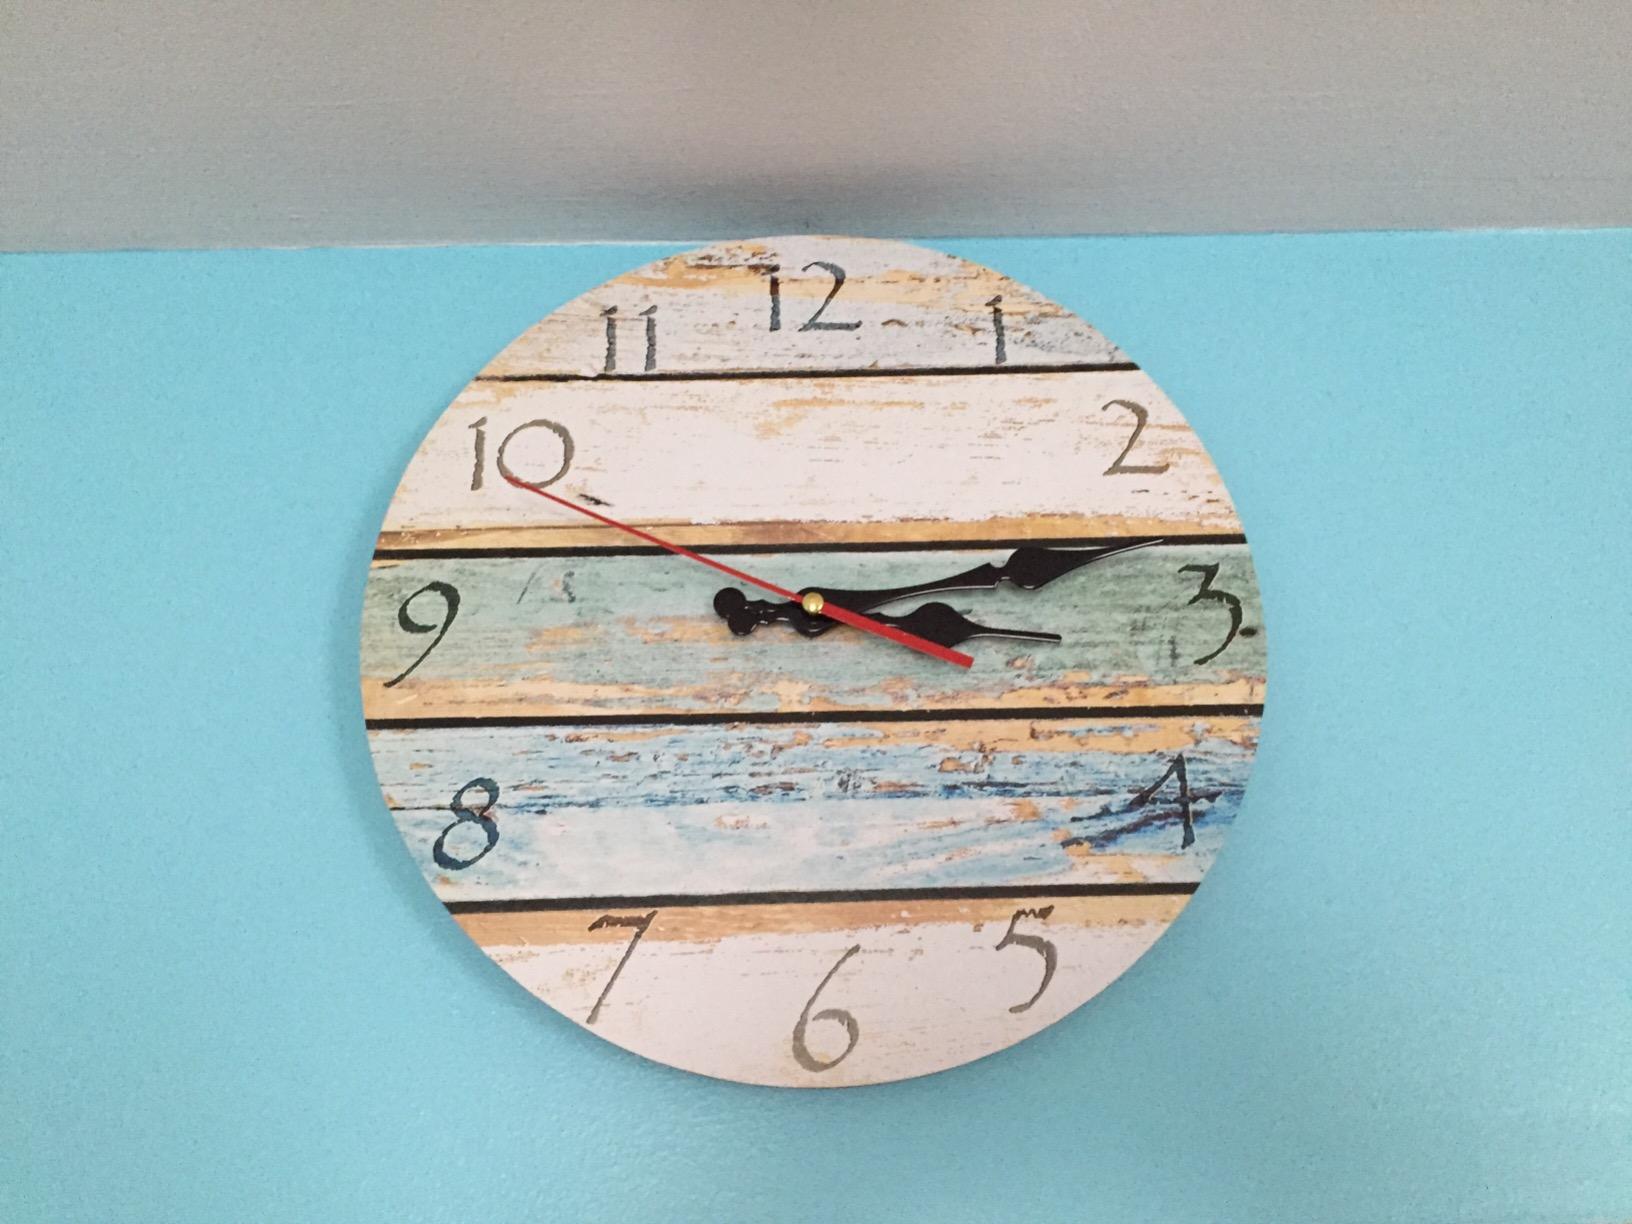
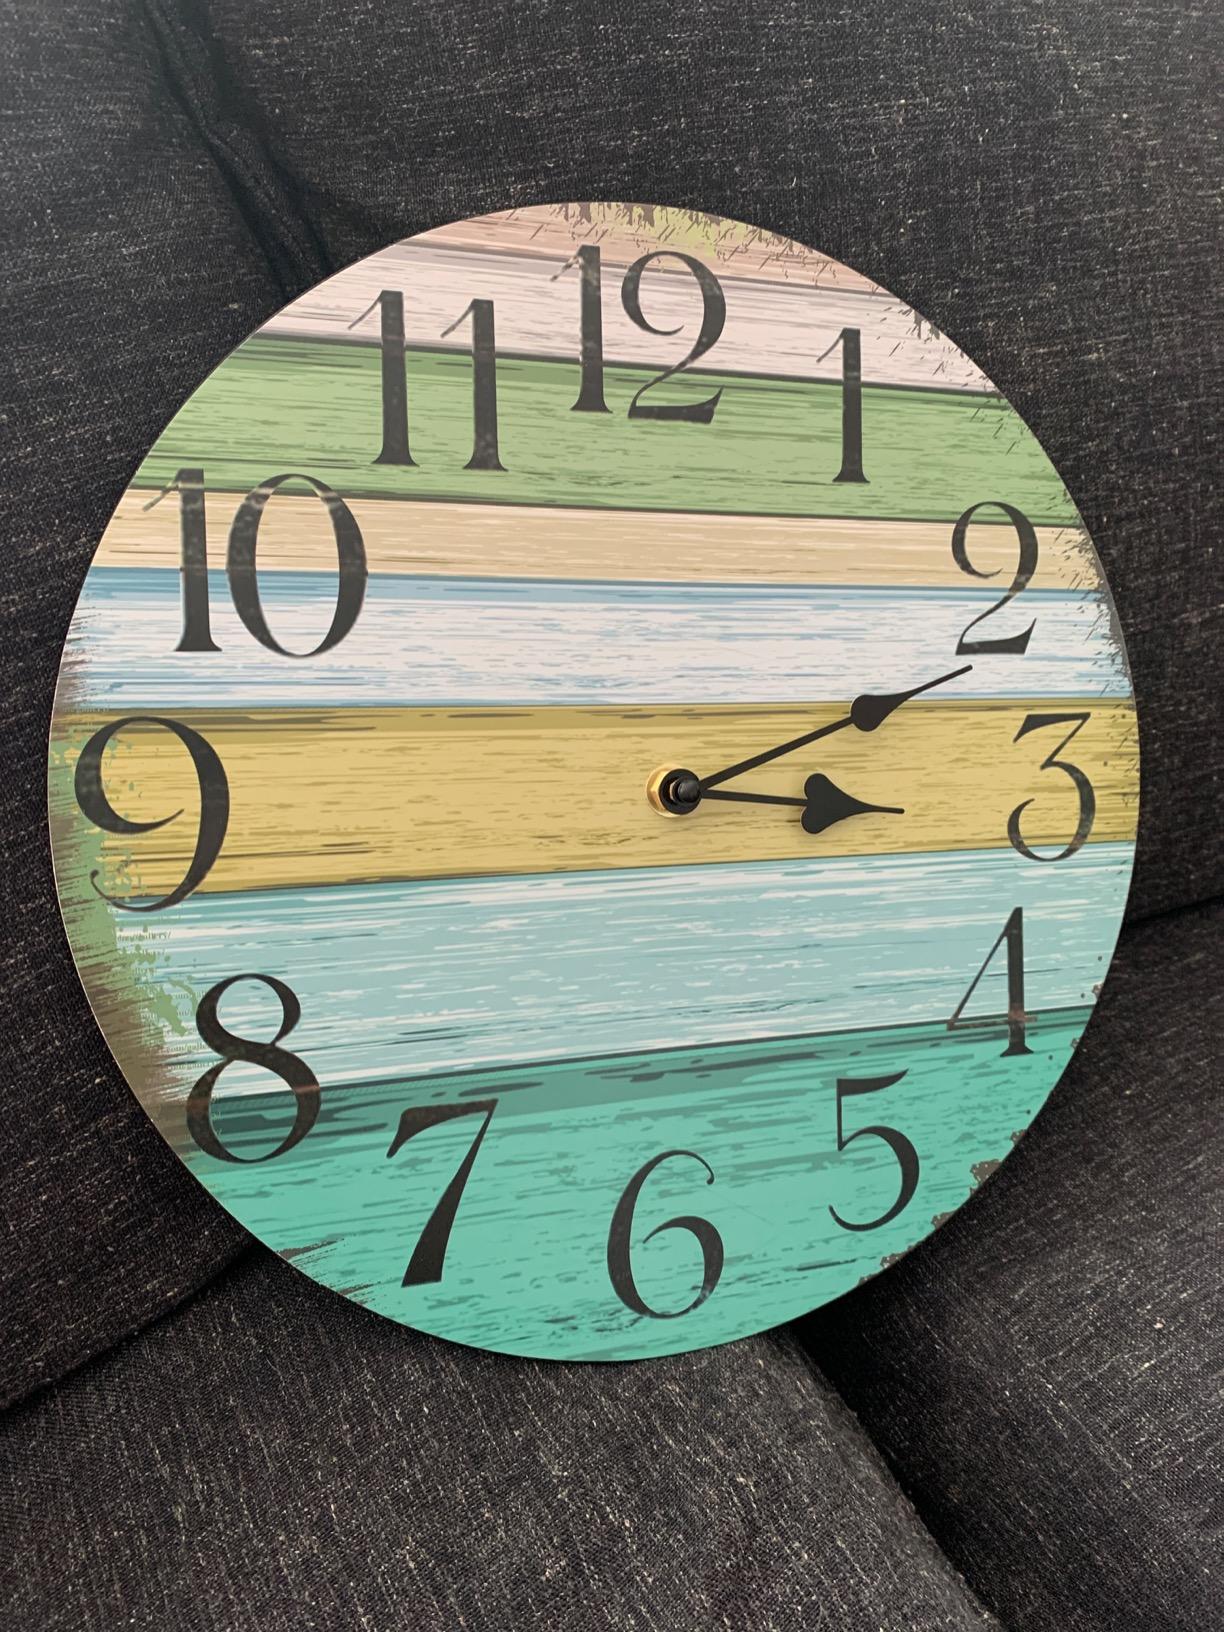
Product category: clock
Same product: no